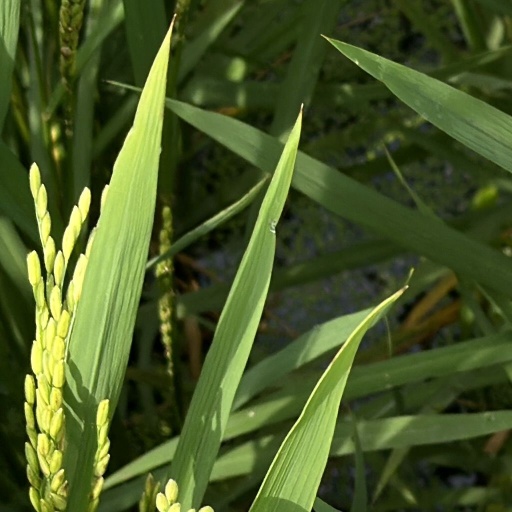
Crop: rice